South Australia Australian rules football team

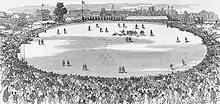
Victoria vs South Australia at the East Melbourne Cricket Ground in 1879

The first game South Australia played was in the first intercolonial/interstate game in 1878 against Victoria. South Australia has played several games annually from 1879 till when interstate football ended in 1999. South Australia has also participated in every Australian National Football Carnival and always participated in section 1 when there were divisions.